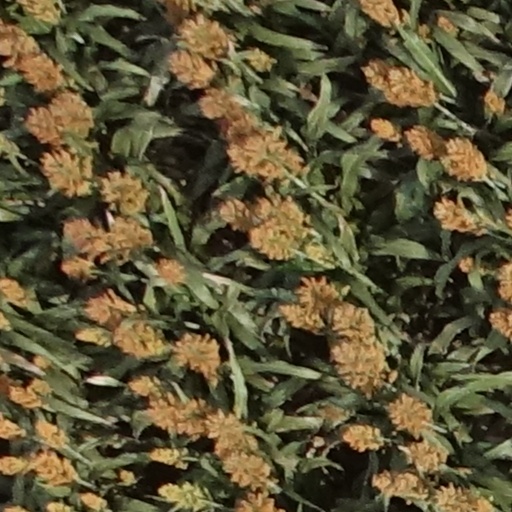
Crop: sorghum